History of the New Jersey Devils

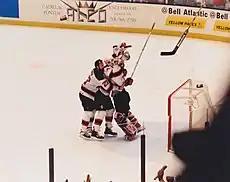
The Devils celebrate moments after winning the 1995 Stanley Cup Finals. The victory brought the club its first Stanley Cup.

Despite the setback, the team returned to the Eastern Conference finals during the lockout-shortened 1995 season and defeated the Philadelphia Flyers four games to two. They swept the heavily favored Detroit Red Wings to win New Jersey's first-ever Stanley Cup, and the first major professional sports championship in the state's history, as they brought the Stanley Cup across the Hudson River from "the Garden to the Garden State", with the Rangers having won the Stanley Cup the year before. Claude Lemieux was awarded the Conn Smythe Trophy as playoffs MVP. The Devils established an NHL record by posting 11 road victories in one playoff season. The success also came amid constant rumors that the team would move for the third time in its history to Nashville (which would get their own NHL expansion team in the Predators in 1998).